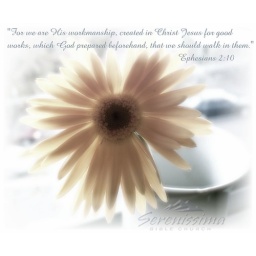
Scriptures done in a blue from the cup for a deeper contrast. Same size and setup as &amp;quot;son-flower lite text.&amp;quot;